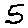
Label: 5